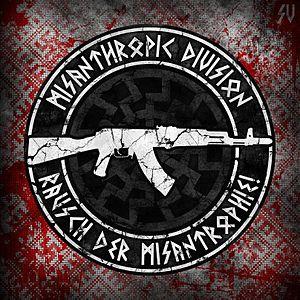
La Misanthropic Division est une organisation d'extrême droite créée en Ukraine.